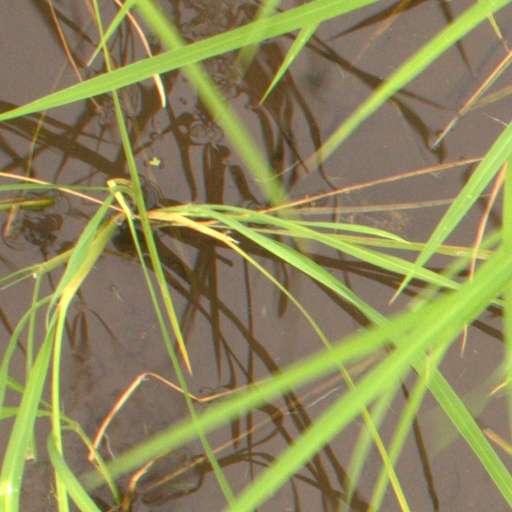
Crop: rice